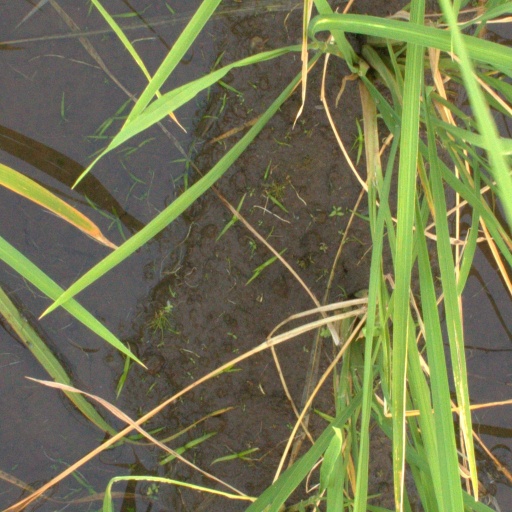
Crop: rice